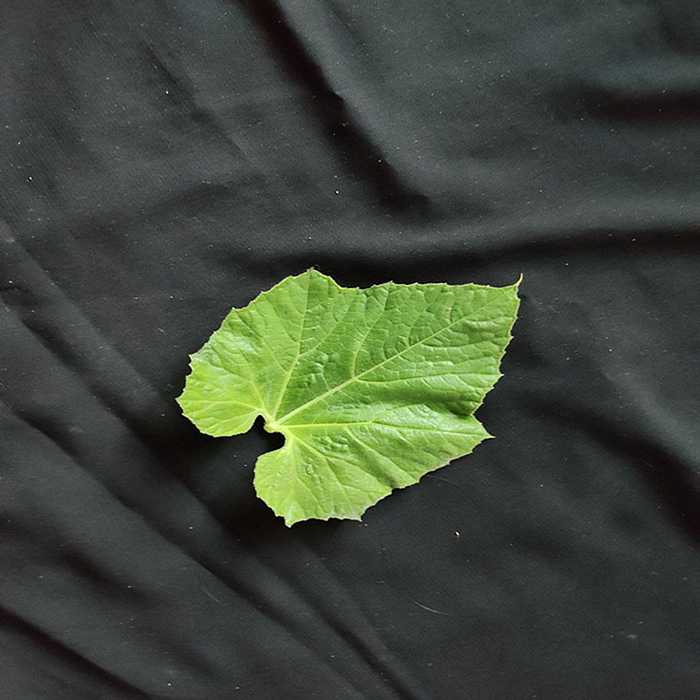
Plant: Bottle gourd
Label: Fresh leaf